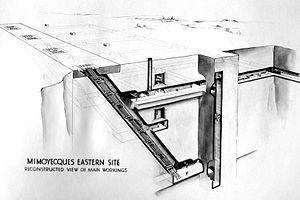
La forteresse de Mimoyecques est un ancien bunker de la Seconde Guerre mondiale situé à l'ouest du hameau de Moyecques, sur le territoire de la commune de Landrethun-le-Nord dans le département français du Pas-de-Calais. Portant les noms de code Wiese et Bauvorhaben 711, il fut construit par l'Allemagne nazie entre 1943 et 1944 pour abriter une batterie de canon V3 visant Londres.